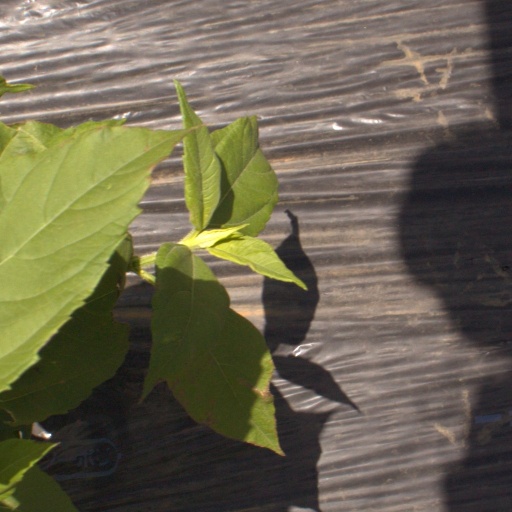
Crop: Jerusalem artichoke